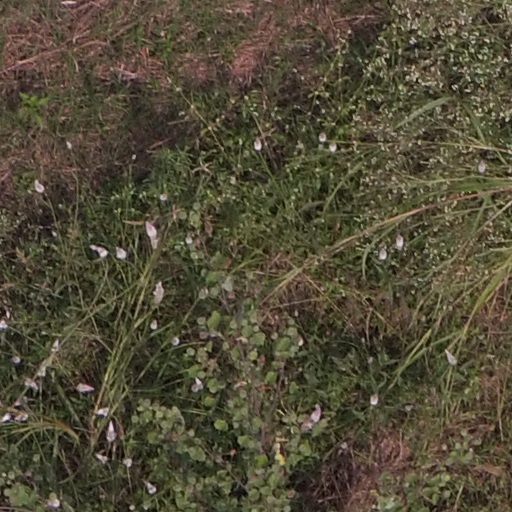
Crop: maize; corn